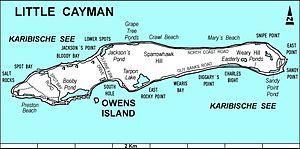
Le phare de Little Cayman est un phare actif situé à l'extrémité est de l'île Little Cayman aux Îles Caïmans, en mer des Caraïbes